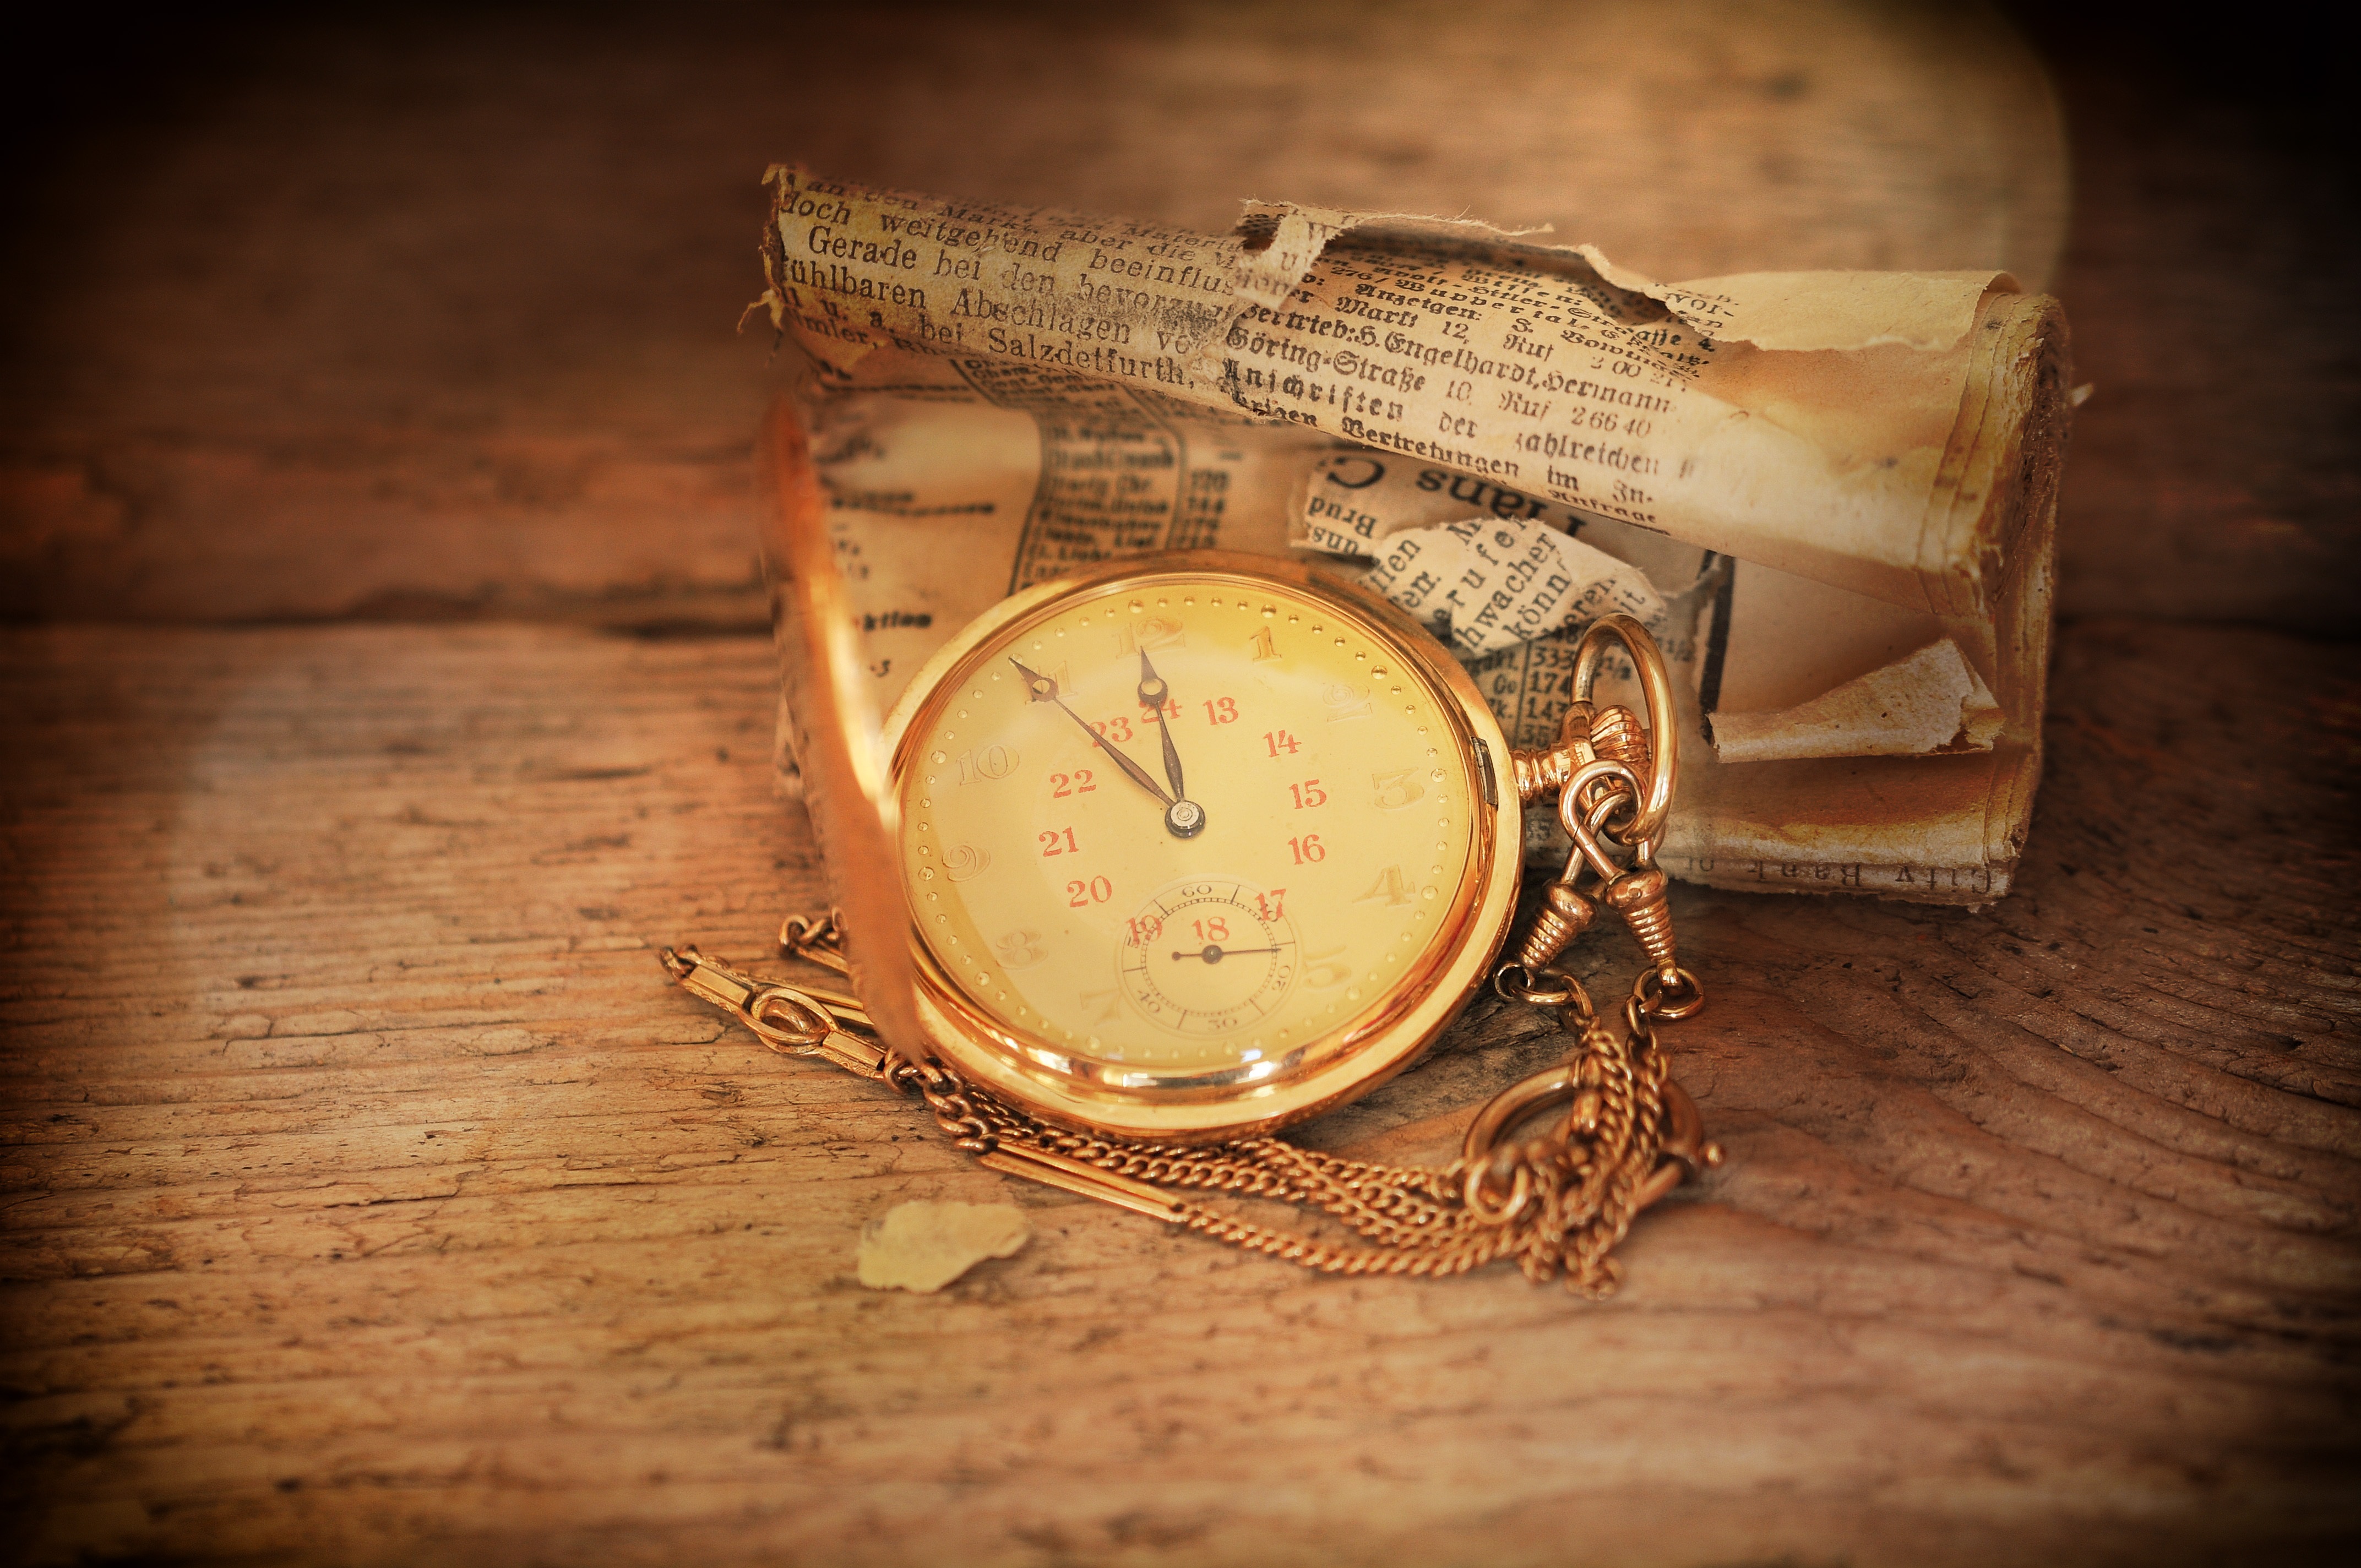
hand, wood, antique, clock, old, newspaper, yellow, close, lighting, pocket watch, clock face, jewellery, rolled, newsprint, daily newspaper, crumpled, locket